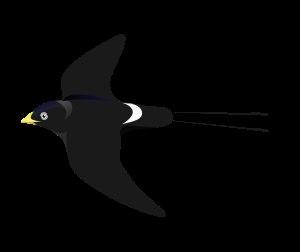
Le Pseudolangrayen d'Afrique, aussi appelé Pseudolangrayen de rivière, est l'une des deux espèces du genre Pseudochelidon, appartenant à la famille des Hirundinidae. C'est un oiseau de taille moyenne, au plumage principalement noir, avec des yeux rouges, un grand bec rouge-orange et une queue carrée. Ses importantes différences morphologiques avec la plupart des autres membres de sa famille, comme ses pattes robustes et son gros bec, font qu'il est placé avec le Pseudolangrayen d'Asie dans une sous-famille distincte, celle des Pseudochelidoninae.